Wellington, Ohio

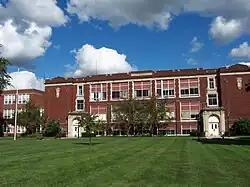
McCormick Middle School, 2008

Wellington is served by the Wellington Exempted Village School District (WEVSD), including the McCormick Middle School and Wellington High School.